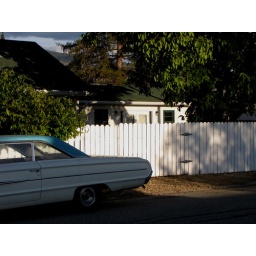
A car (1964 Ford Galaxie 500) with a turquoise roof by a picket fence. (285a)